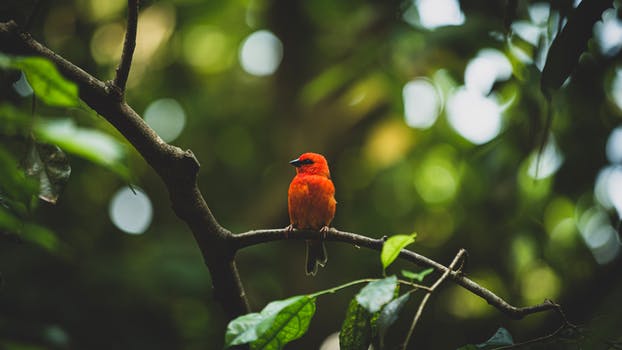
Label: No Watermark